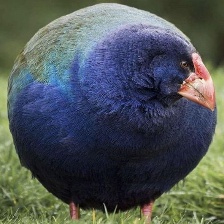
Species: TAKAHE
Scientific name: PORPHYRIO HOCHSTETTERI
ImageNet parent category: european_gallinule